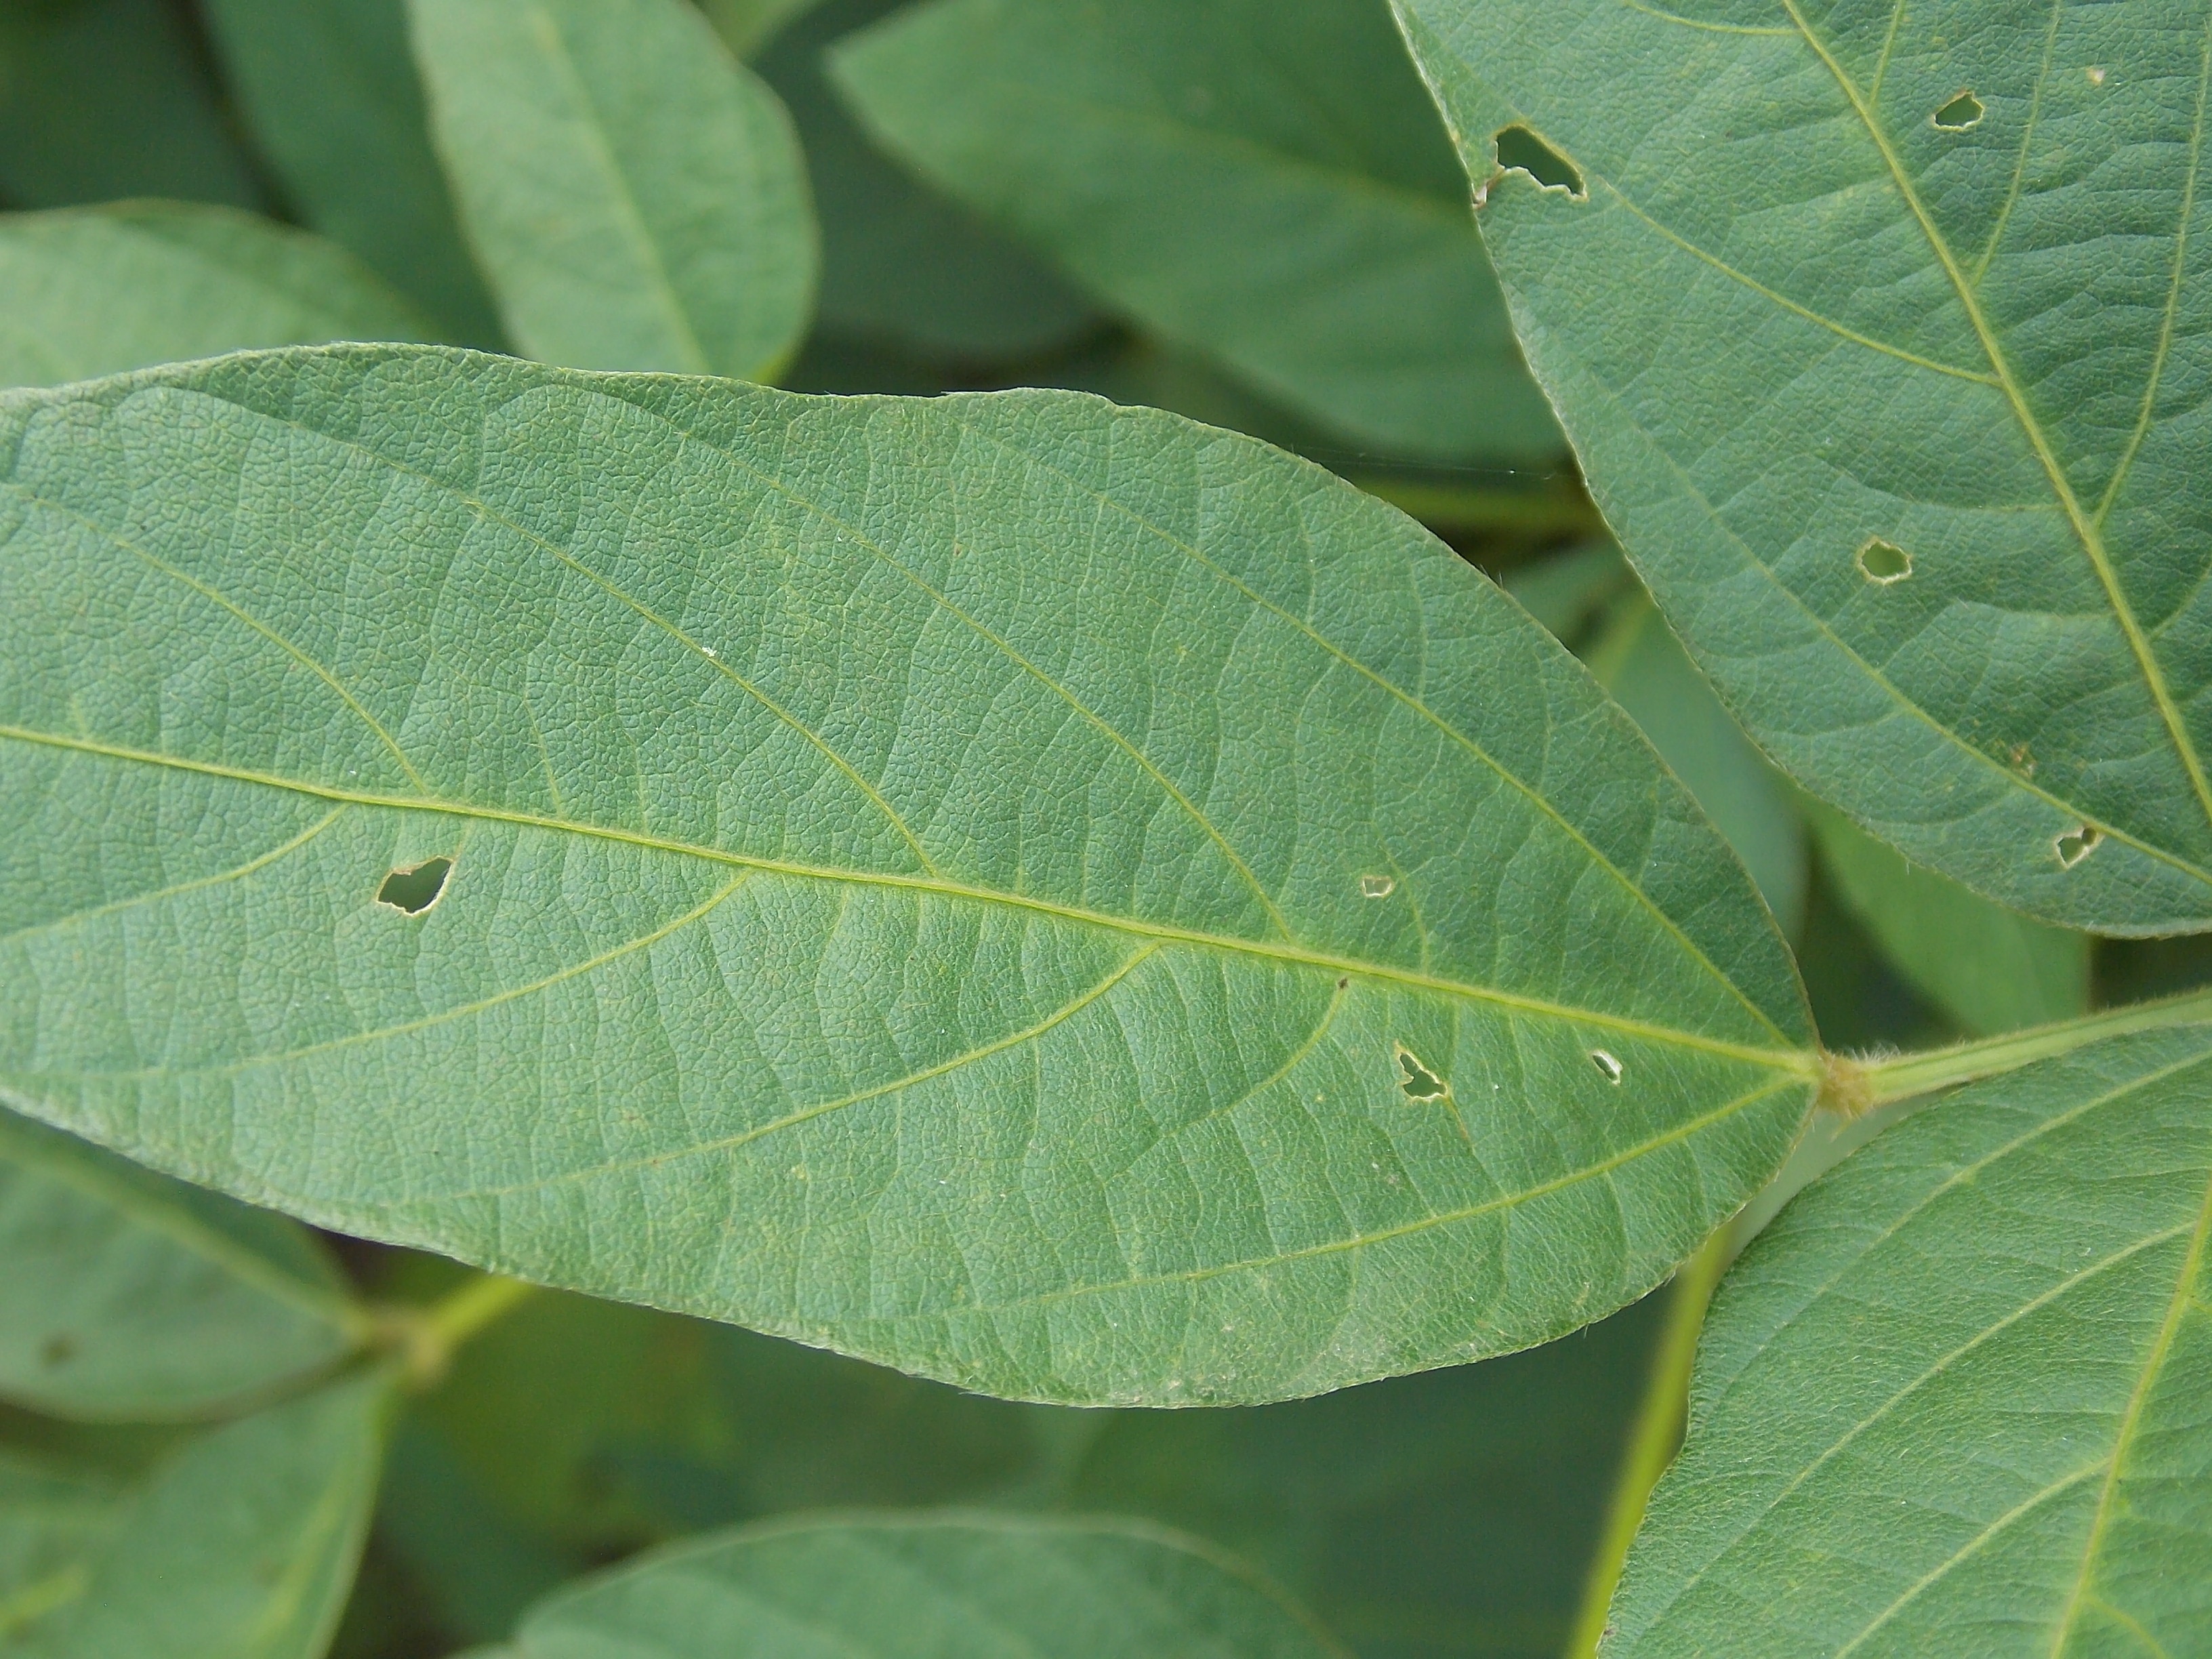
Label: Healthy